Hiroshige

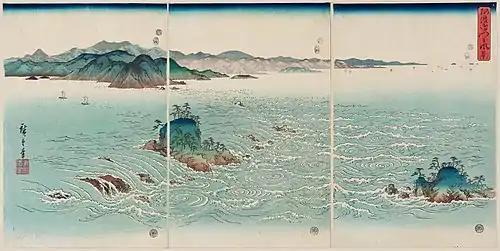
"View of the Whirlpools at Awa" triptych, 1857, part of the series "Snow, Moon and Flowers"

Hiroshige II was a young print artist, Chinpei Suzuki, who married Hiroshige's daughter, Otatsu. He was given the artist name of "Shigenobu". Hiroshige intended to make Shigenobu his heir in all matters, and Shigenobu adopted the name "Hiroshige" after his master's death in 1858, and thus today is known as Hiroshige II. However, the marriage to Otatsu was troubled and in 1865 they separated. Otatsu was remarried to another former pupil of Hiroshige, Shigemasa, who appropriated the name of the lineage and today is known as Hiroshige III. Both Hiroshige II and Hiroshige III worked in a distinctive style based on that of Hiroshige, but neither achieved the level of success and recognition accorded to their master. Other students of Hiroshige I include Utagawa Shigemaru, Utagawa Shigekiyo, and Utagawa Hirokage.